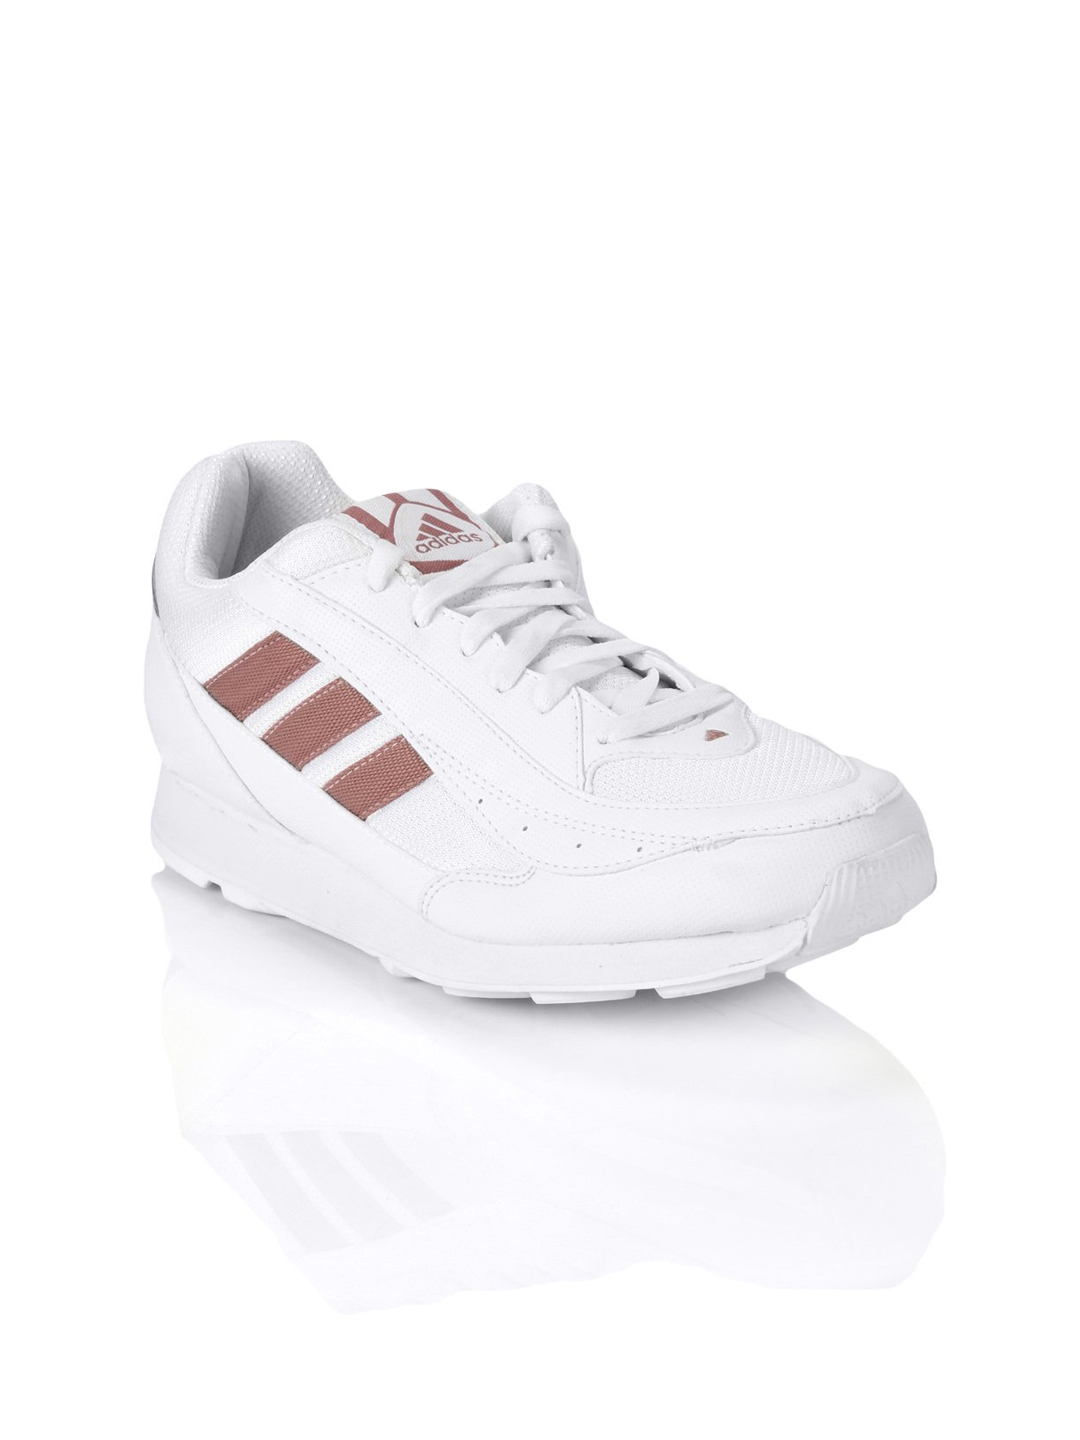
ADIDAS Women Neptune White Sports Shoes
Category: Footwear / Shoes / Sports Shoes
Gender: Women
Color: White
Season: Summer 2012
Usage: Sports